Josef Barák

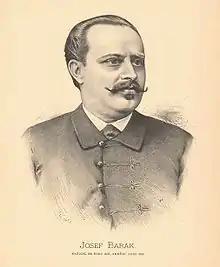
Portrail of Josef Barák by Jan Vilímek

Josef Barák (26 January 1833 in Prague – 15 November 1883 in Prague) was a Czech politician, journalist, and poet. He was a member of the "Májovci" literary group. He became close with Jindřich Fügner; Fügner sent money to Barák when the latter was imprisoned in 1860. According to Fügner's daughter, it was the first time her father supported a Czech cause.